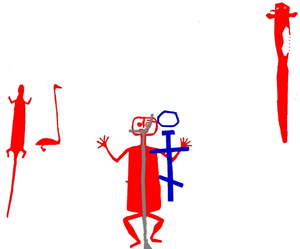
Les pétroglyphes du lac Onéga sont des gravures rupestres datant du Néolithique, situées sur la rive orientale du lac Onega, dans le raïon de Poudoj, en république de Carélie, en Russie d'Europe.